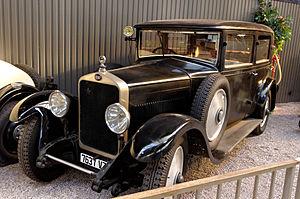
Delage DR 70 (1929), Berline 4 portes, 6 cyl. en ligne, 2516 cm3, 14 cv fiscaux, vitesse max. 125 km/h (Musée Automobile Reims Champagne, Reims, Marne, France)